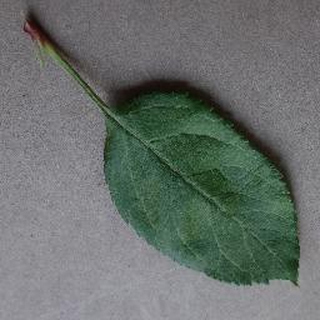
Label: healthy_apple